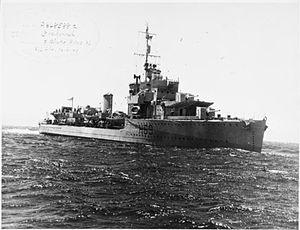
Le HMS Foxhound est un destroyer de classe F lancé pour la Royal Navy en 1934.
La Classe E et F est un groupe de 18 destroyers de la Royal Navy commandé dans les années 1930.